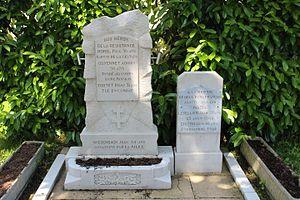
Stèles en mémoire aux résistants de Pont-de-Veyle.
Pont-de-Veyle est une commune française du département de l'Ain. Les habitants de Pont-de-Veyle s'appellent les Pont-de-Veylois et les Pont-de-Veyloises.